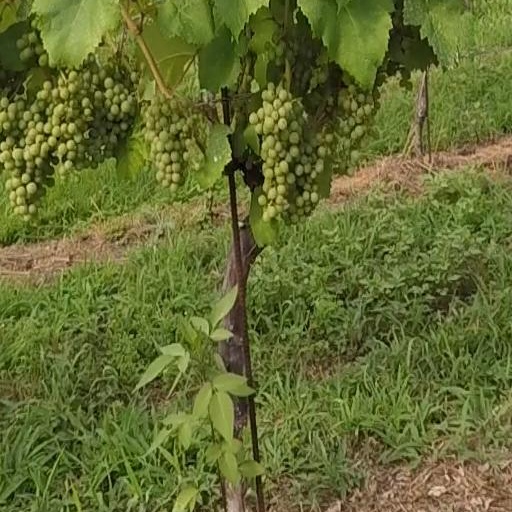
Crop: grape